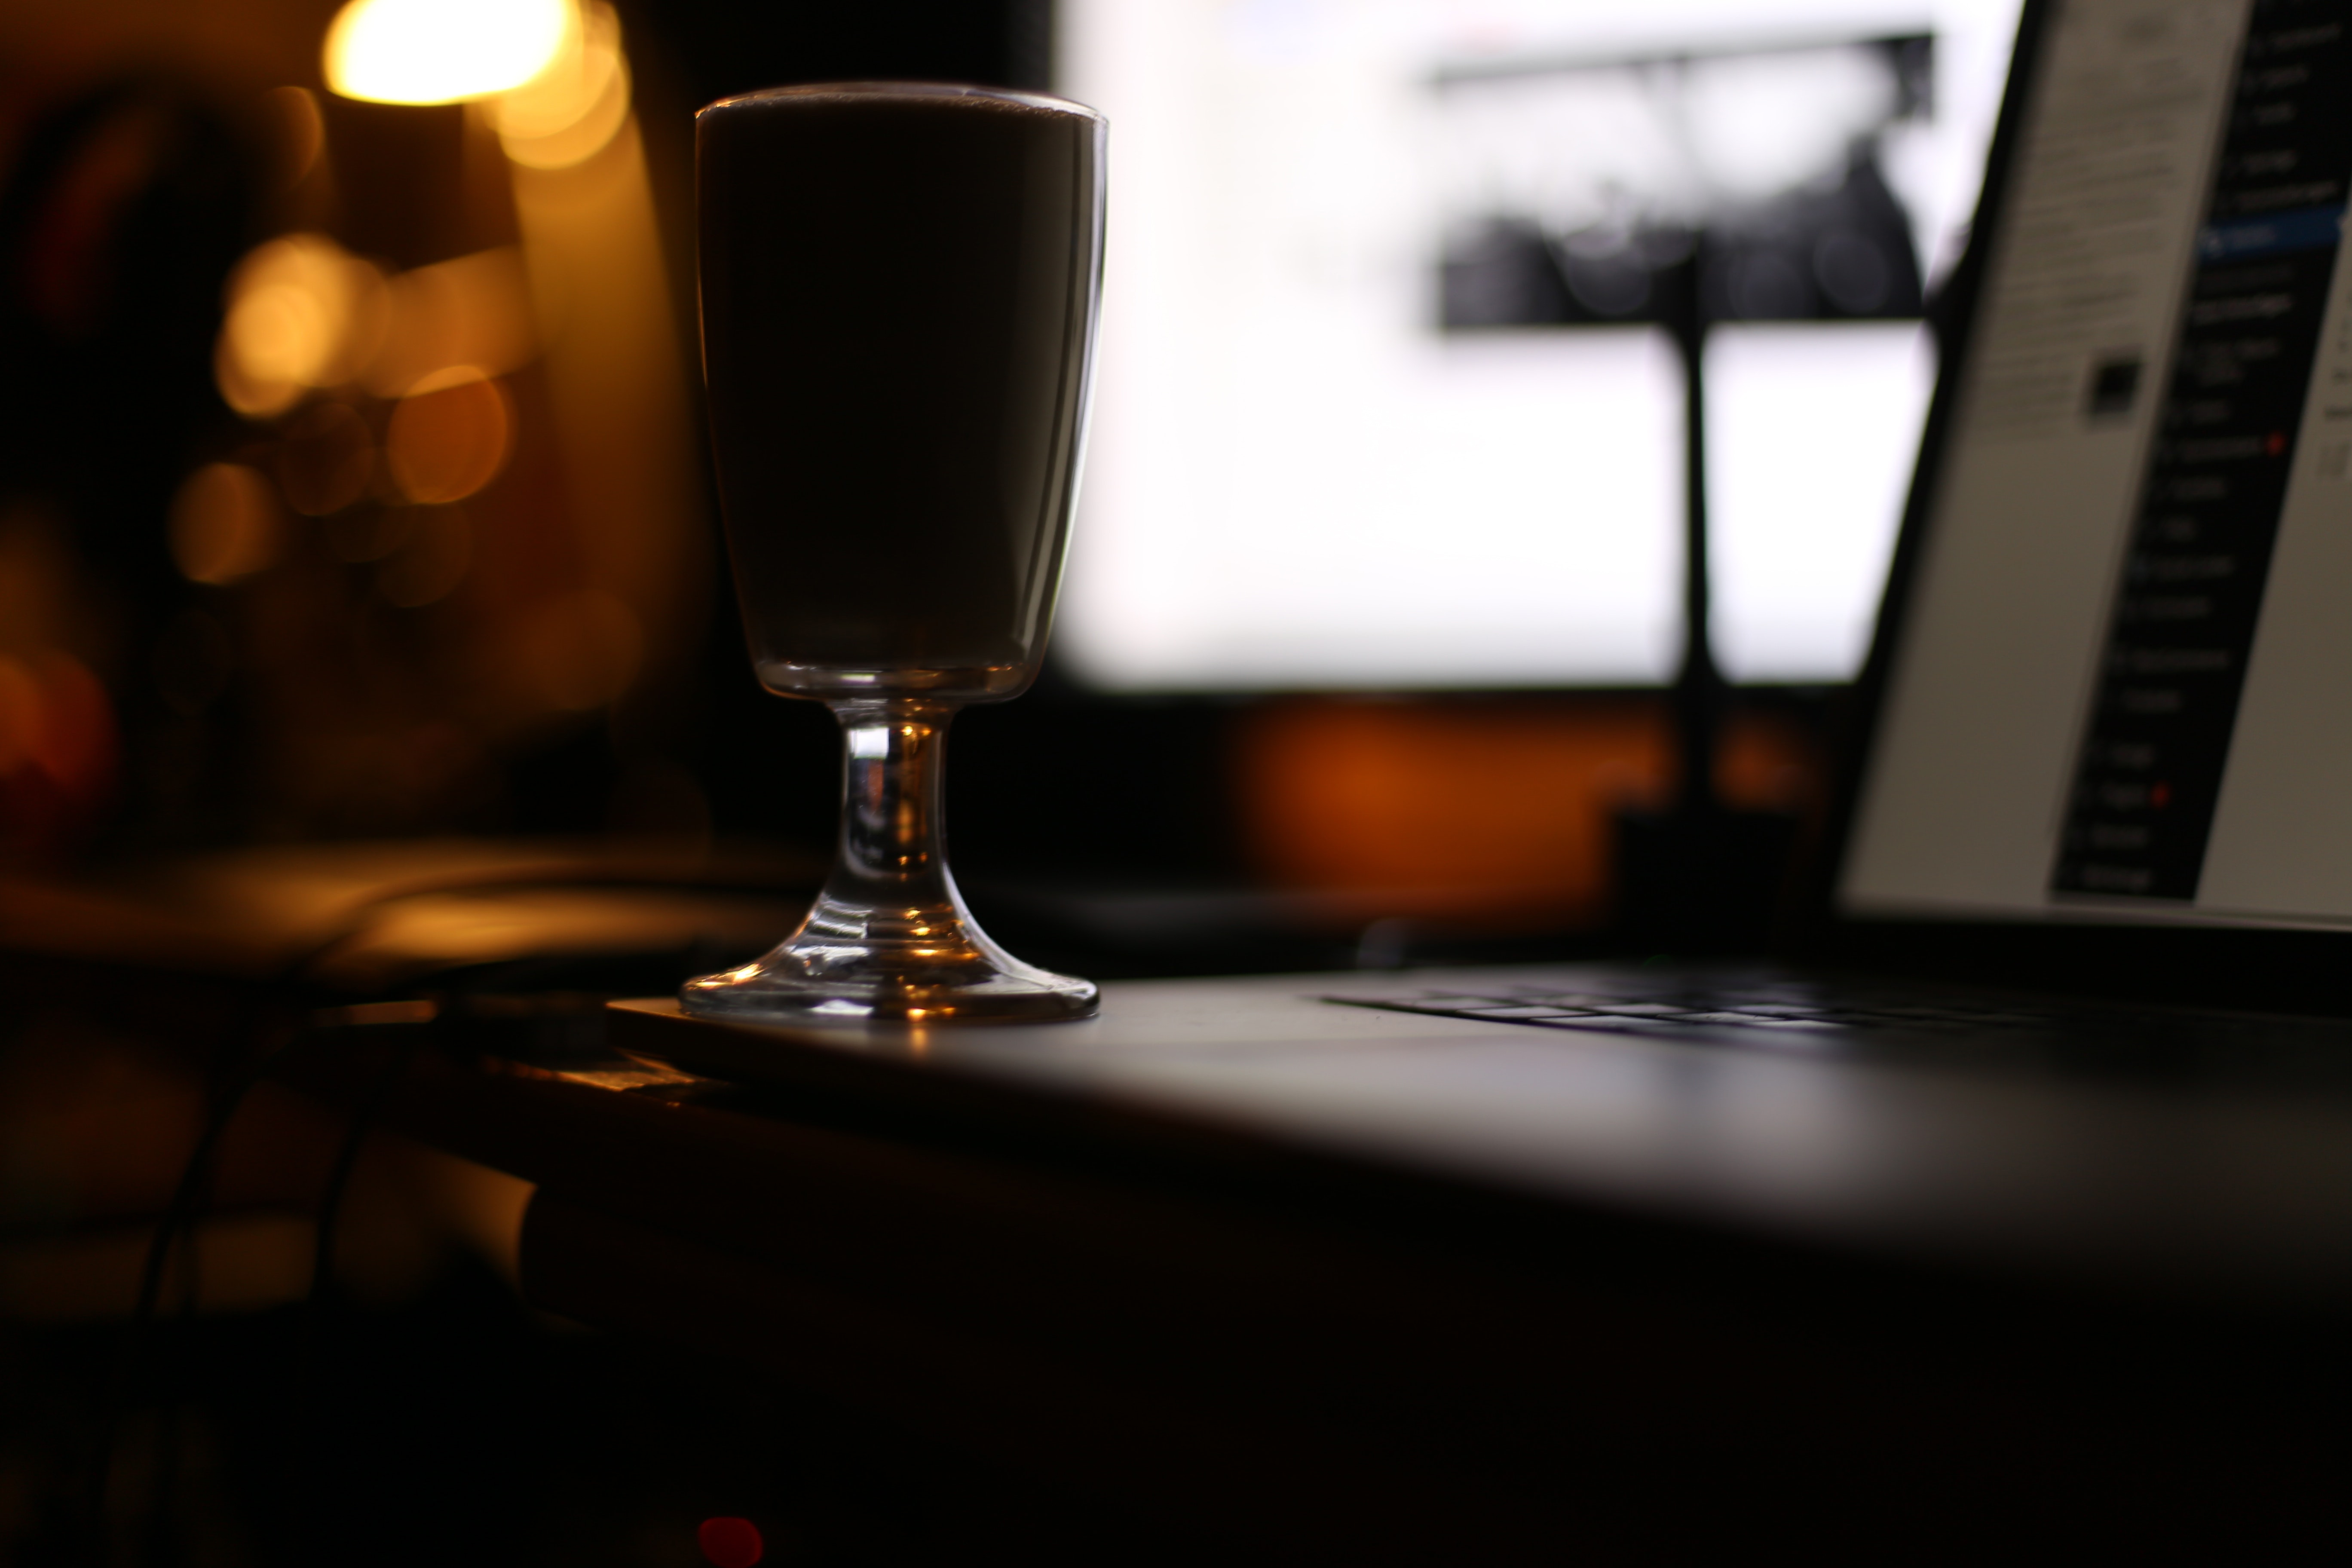
light, wine glass, drink, drinkware, glass, stemware, alcohol, wine, champagne stemware, table, tableware, distilled beverage, liqueur, night, restaurant